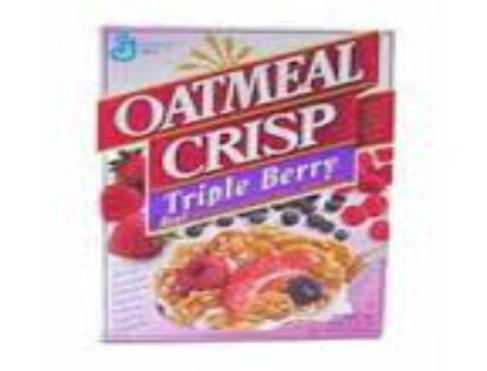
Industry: Food